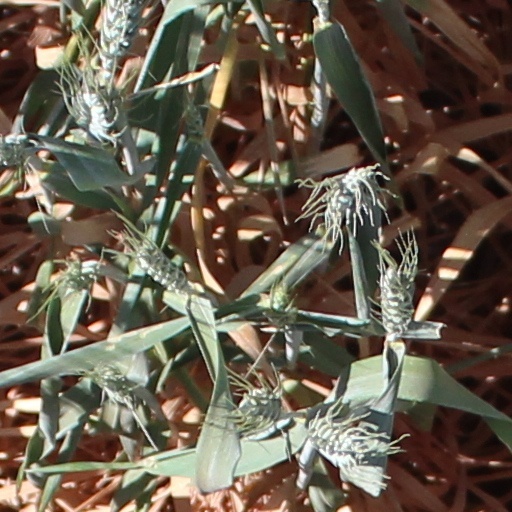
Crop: wheat